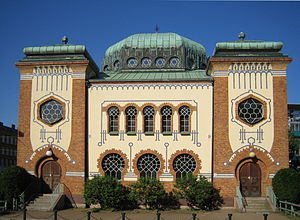
Malmø Synagoge
Malmö synagoga
Malmø Synagoge er en jødisk synagoge i Malmø.